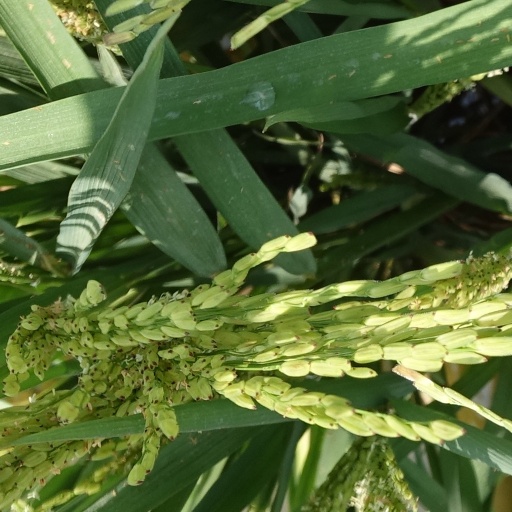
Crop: rice